Raby Castle

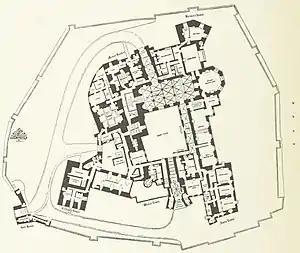
A plan of the castle from J. D. Mackenzie's "The Castles of England: their story and structure"

Raby Castle has an irregular plan, with nine towers along its perimeter. The main entrance was in the west through the four-storey Neville Gateway. Access to the gatehouse was via a drawbridge, since replaced by a flagged causeway. The gatehouse originally contained three portcullises, as is shown by the still-visible grooves used to work them. Two smaller towers beside the gatehouse have no defensive function and were added during the renovations of Henry Vane, 2nd Earl of Darlington.